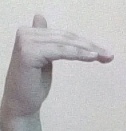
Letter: khaa